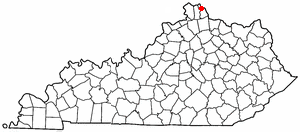
La ville de Crestview est située dans le comté de Campbell, dans l’État du Kentucky, aux États-Unis. Sa population s’élevait à 475 habitants lors du recensement de 2010, estimée à 483 habitants en 2016.